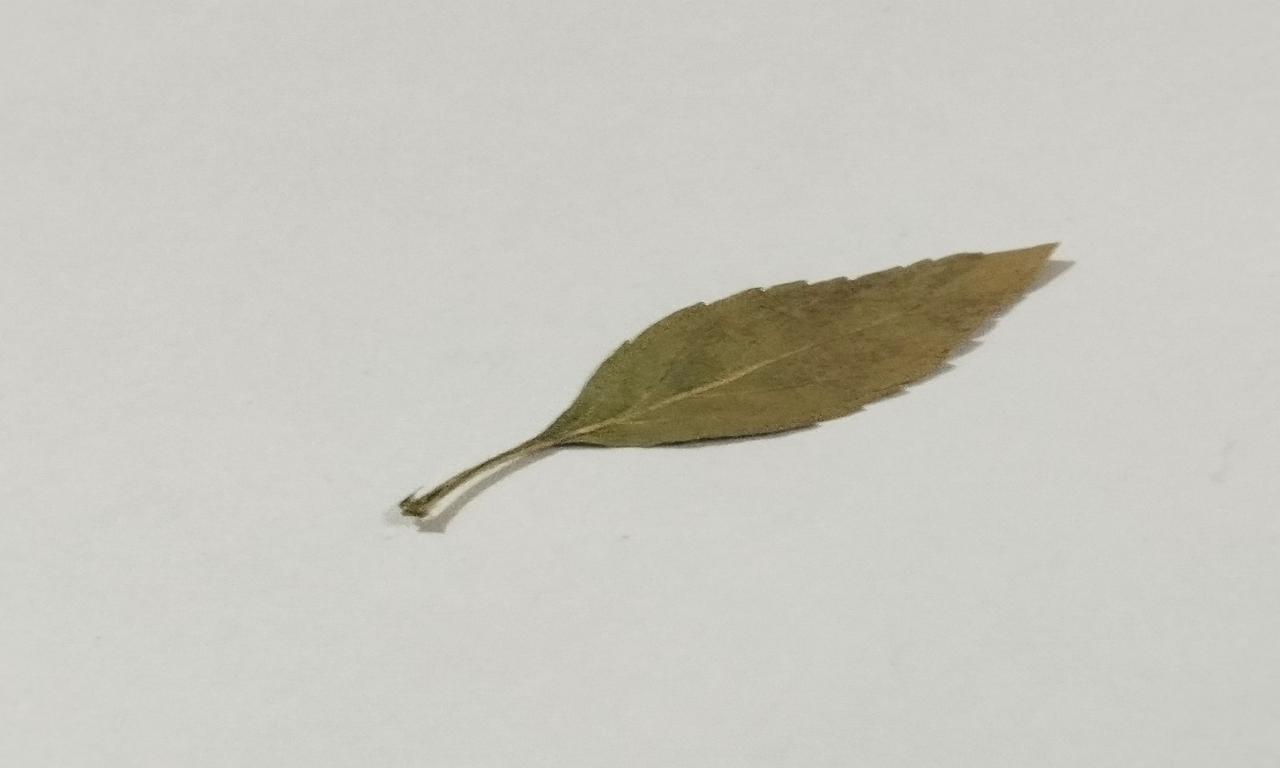
Label: Dried